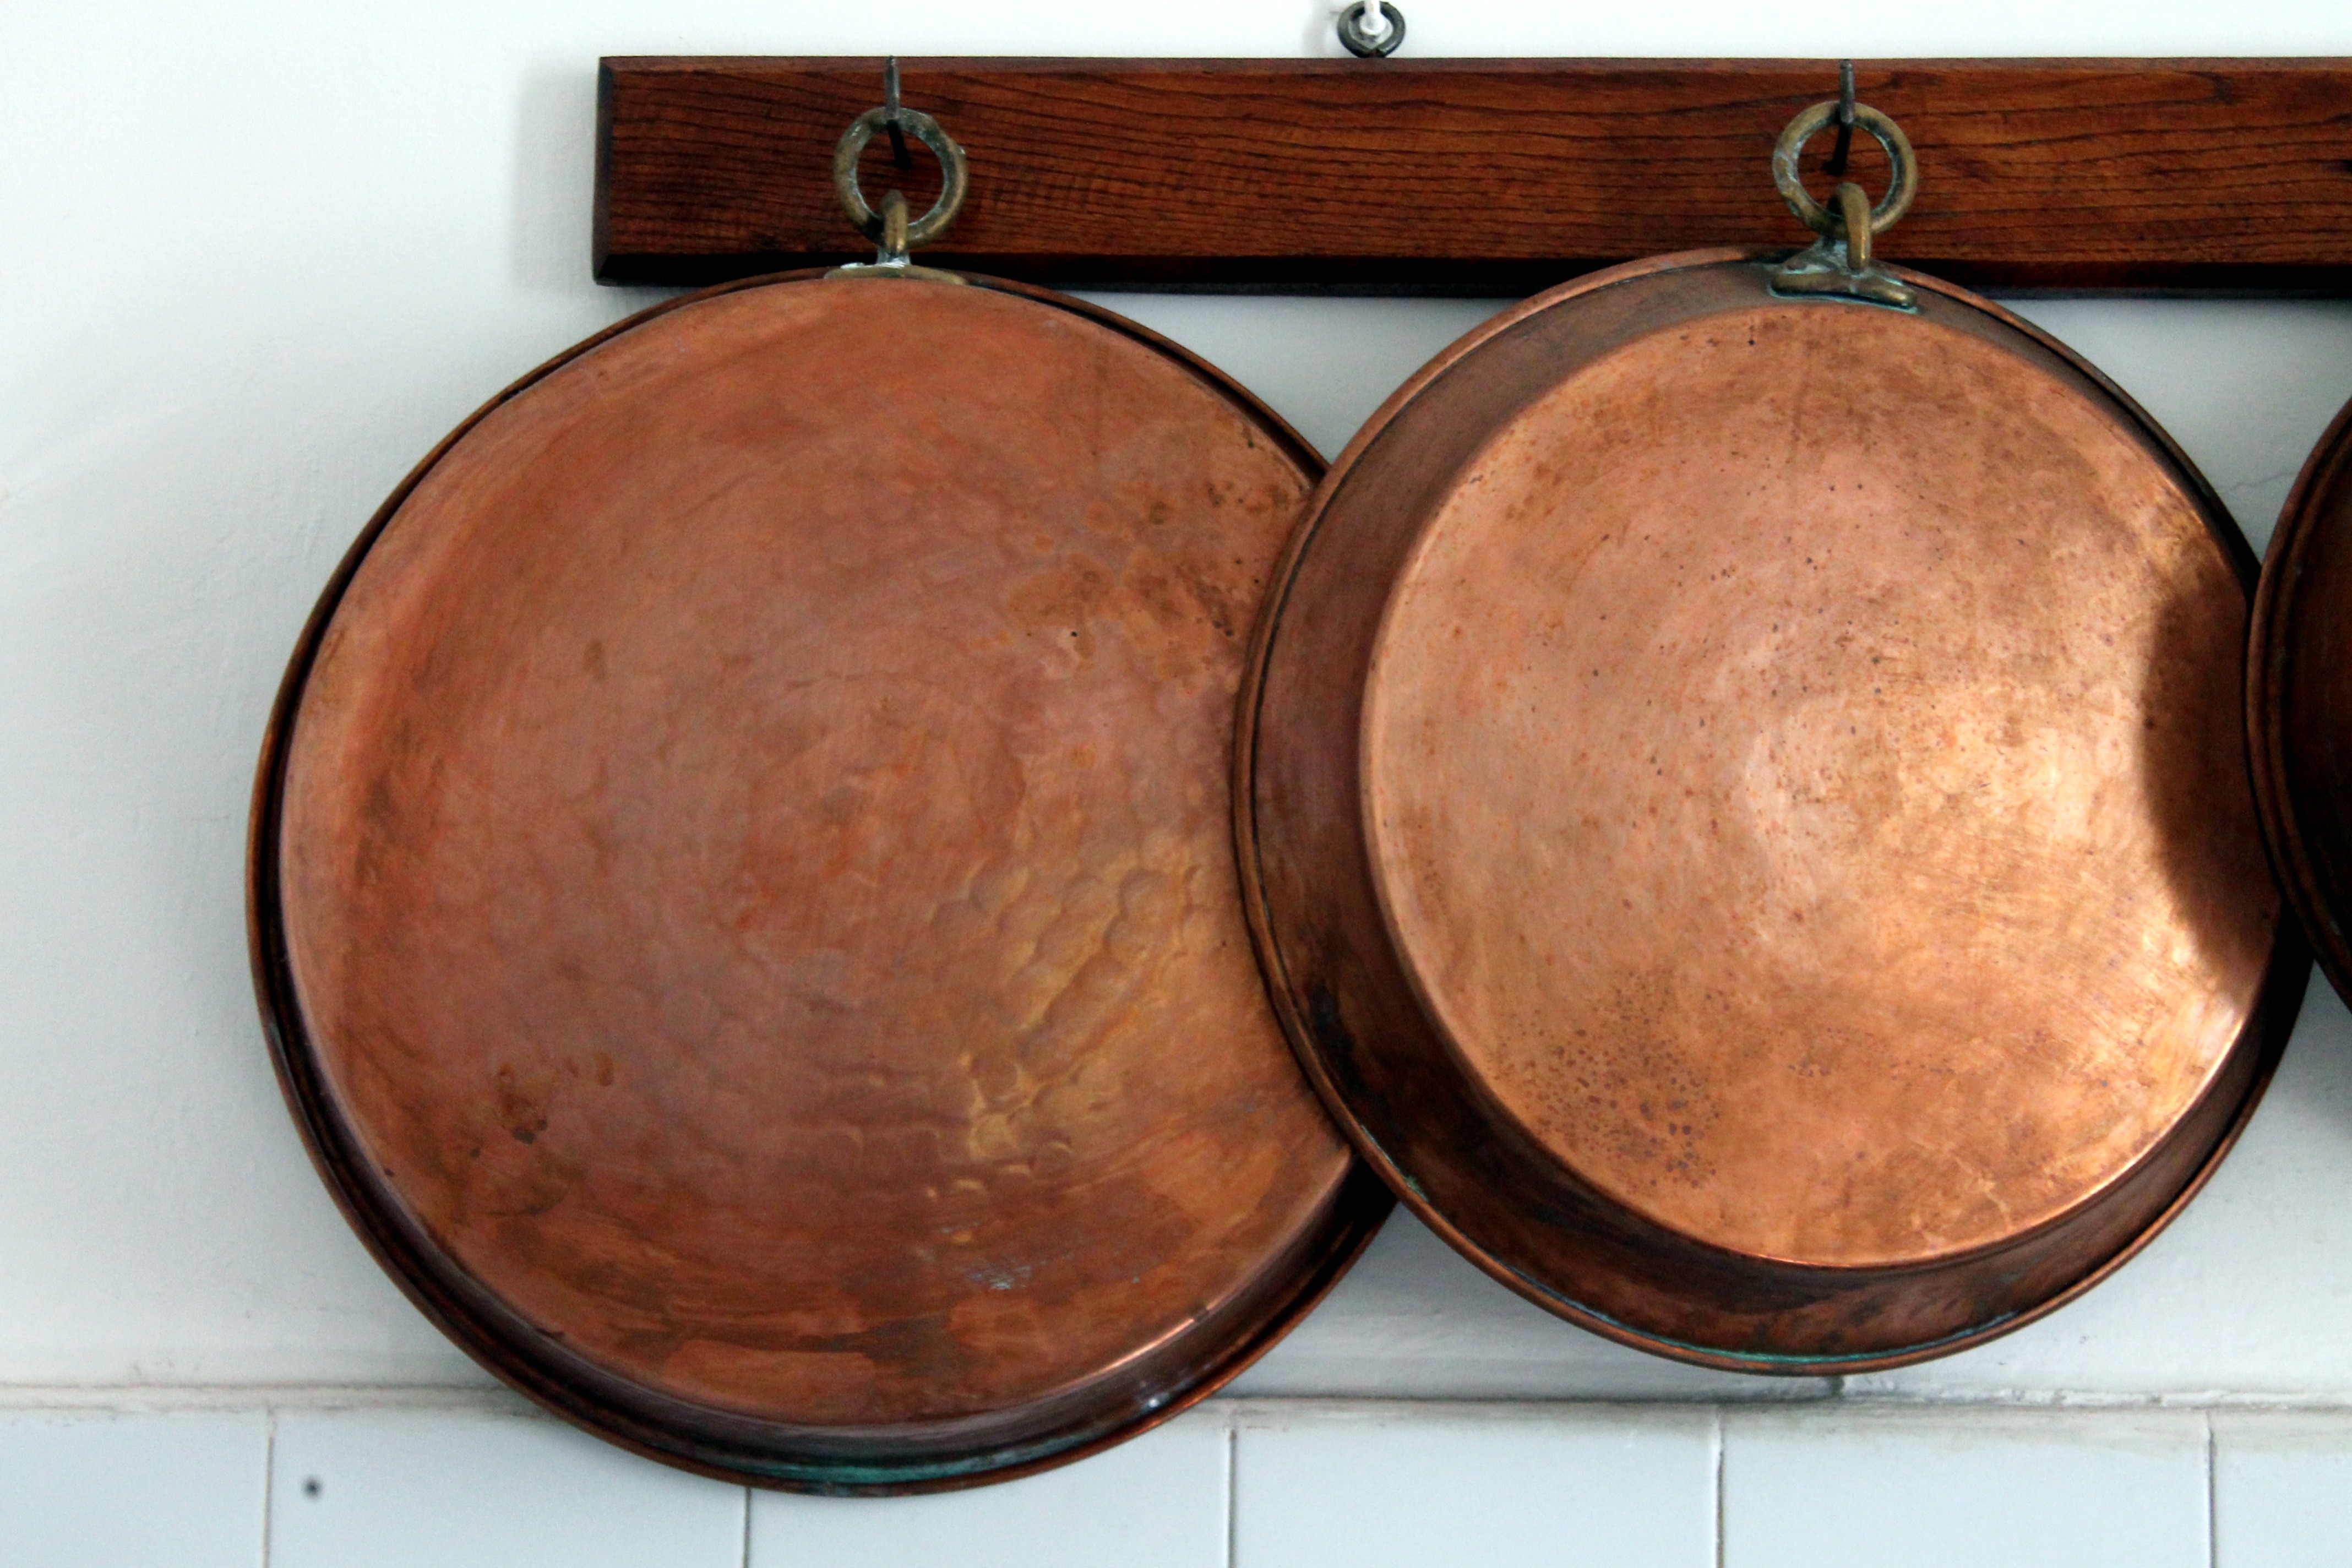
wood, leather, antique, pot, food, kitchen, drum, musical instrument, brass, copper, tradition, pots, man made object, cooking tools, frying pans, skin head percussion instrument, hand drum, of copper